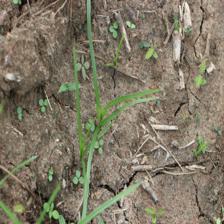
Label: Grass